British Sri Lankans

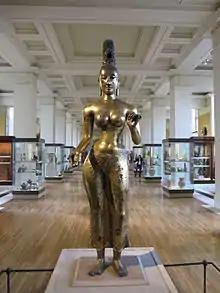
Tara, currently at the British Museum, shows evidence of the cultural interaction of Buddhism with Hinduism among Sri Lankas. She had been a Hindu mother goddess but was redesigned for a new role within Buddhism.

There were Ceylonese people from wealthy or high backgrounds who lived, studied and visited the UK during the 19th and early 20th centuries. These include people such as SWRD Bandaranaike, Sir John Kotelawala, Felix Reginald, Ananda Coomaraswamy and many others. Muthu Coomaraswamy, a Ceylon Tamil, became the first Asian knight after being knighted by Queen Victoria of the Order of St Michael and St George in 1878.